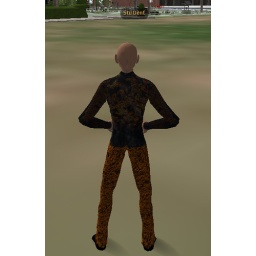
out standing in the field